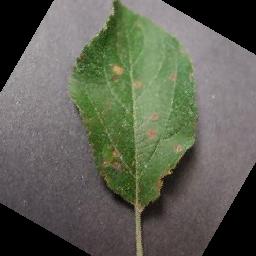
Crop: apple
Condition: cedar_rust